Guard mounting

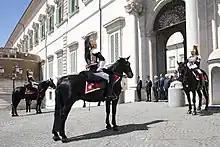
Mounted Corazzieri during a guard mounting ceremony.

Since the leadership of president Joko Widodo, the changing of the guard ceremony at Merdeka Palace has been performed by the elite presidential force of Indonesia known as Paspampres. It has been open to the public since 17 July 2016. Initially it was held on the Sunday of the second week of each month in front of the palace yard; since 28 August 2016 it is held on the last Sunday of the month. The ceremony commences at 7 am and is open to public and tourist viewing. Group A of Paspampres, which guards the president and the palace, is responsible for this ceremony.